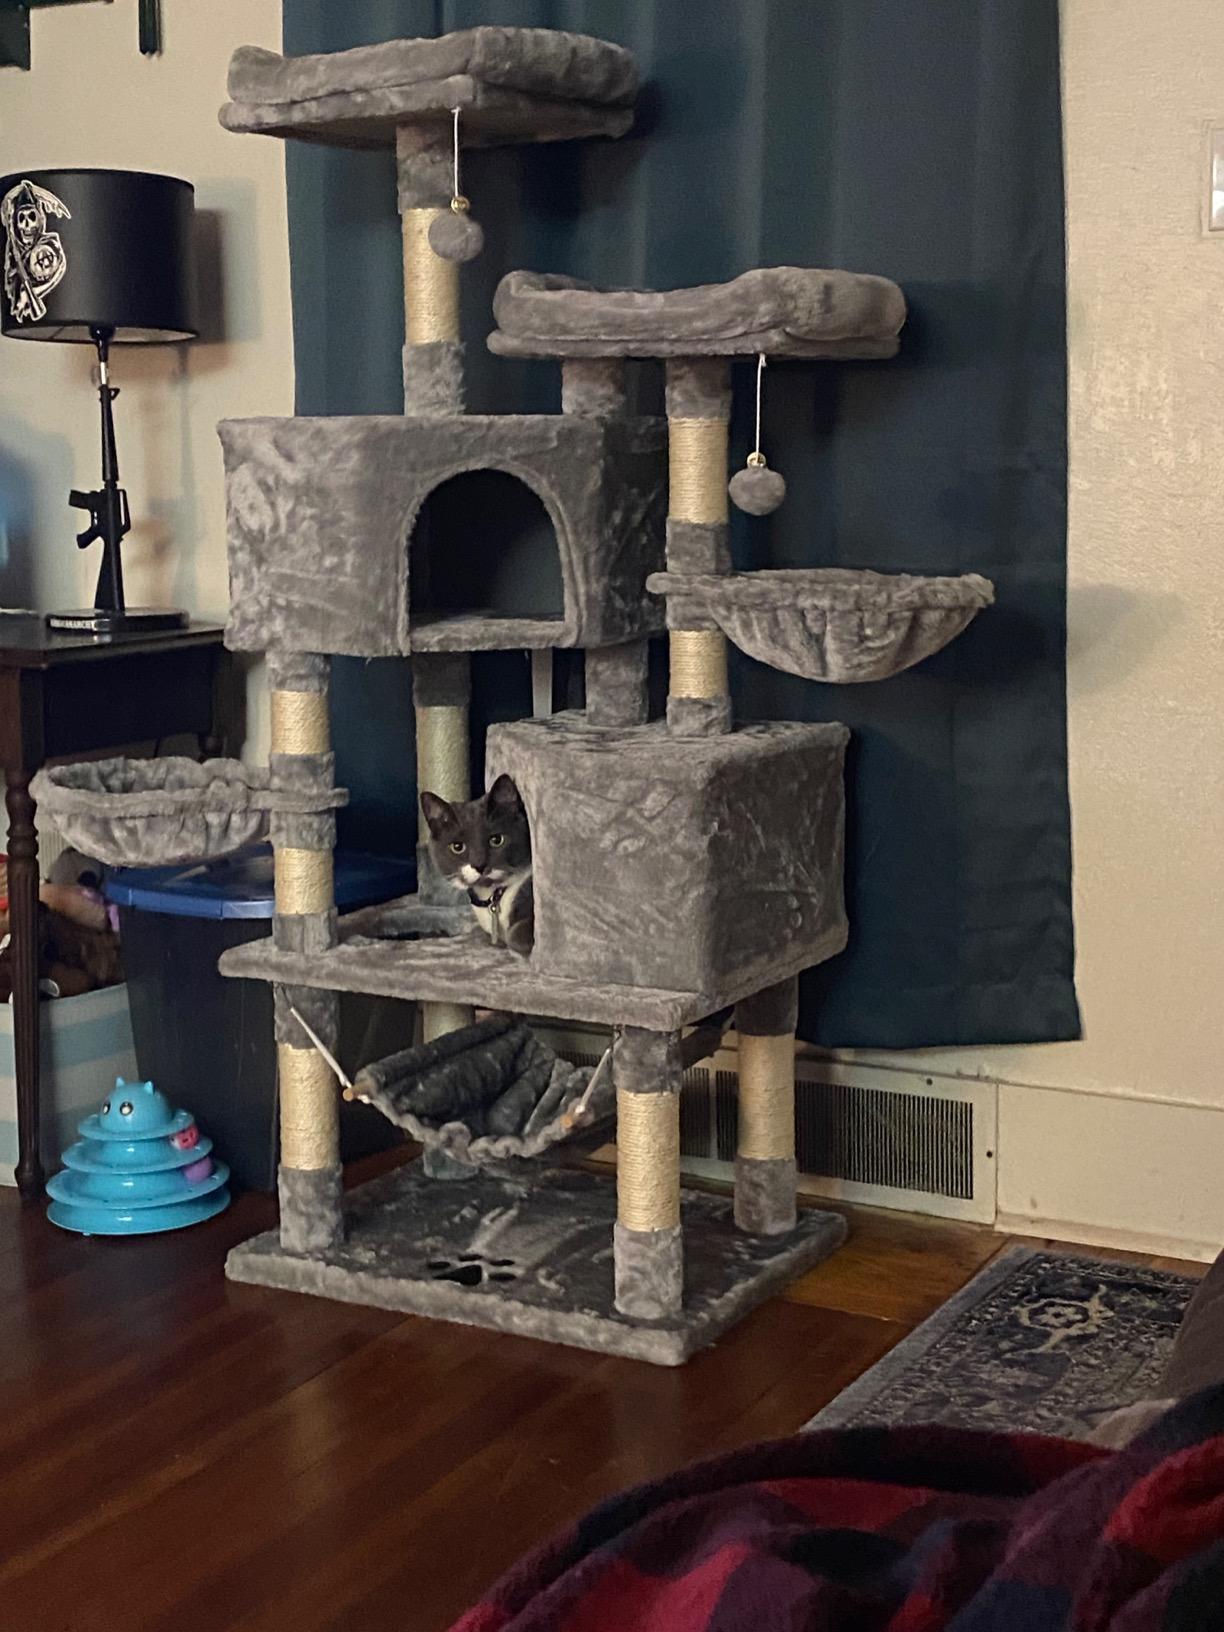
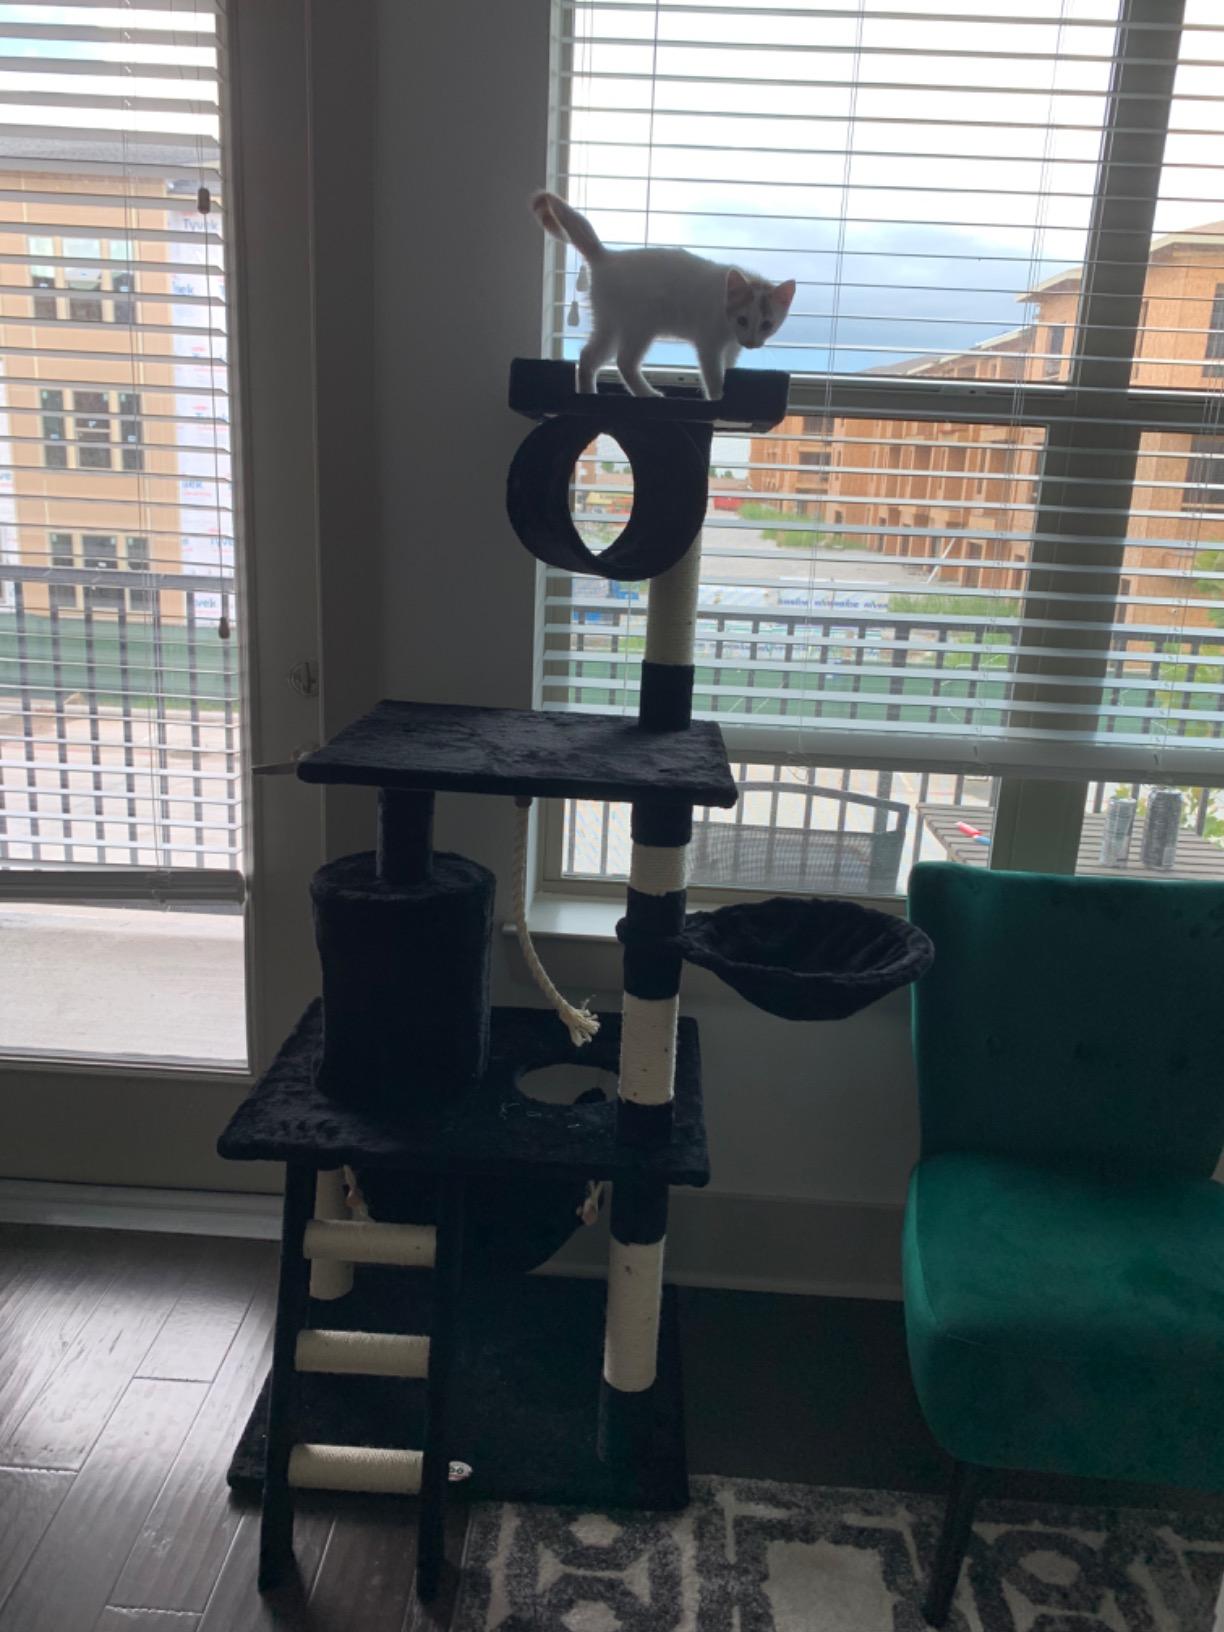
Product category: items_cat tree
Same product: no